Mario Rodríguez Cobos

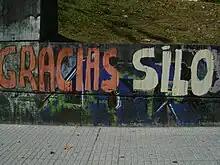
"Thanks Silo". Graffiti in A Coruña, Spain supporting Silo.

In a journal of anthropology and American studies in the early 1970s, sections of the left began a campaign against Silo and his followers, who were accused of fascism and of being a reactionary movement. At the same time, conservative sectors of the Catholic Church accused them of threatening the family and Christian morality, as seen in the Chilean newspapers of the time. According to Siloists, this campaign was a reaction to the growing influence of Silo with the youth and the proposal of a new leftist, humanist, non-Marxist ideology.